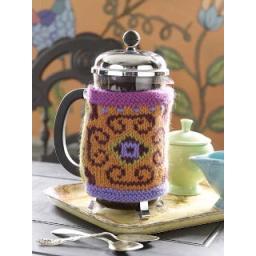
A knitted coffee cosy for a French Press coffee pot from Kristin Nicholas' book Color by Kristin